Away with Words

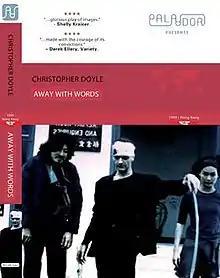
DVD cover of film from its release in India.

Away with Words (known also by its Chinese title 三條人, roughly translated as "Three Life-stories", and its Japanese title 孔雀, translated as "Peacock") is a 1999 auteur trilingual (Japanese, English, Cantonese) film by Christopher Doyle co-scripted by Doyle and Tony Rayns and starring Tadanobu Asano, Kevin Sherlock and Mavis Xu.